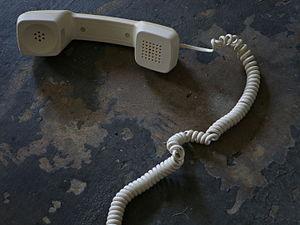
La perversion de vrille, souvent nommée simplement perversion, est une altération localisée de la géométrie des structures hélicoïdales telles que les vrilles végétales, dans lesquelles se forme une structure divisée en deux sections tournant en sens inverse, avec une transition entre les deux au milieu. Un phénomène similaire peut souvent être observé dans les câbles hélicoïdaux pliés tels que les cordons des combinés téléphoniques.